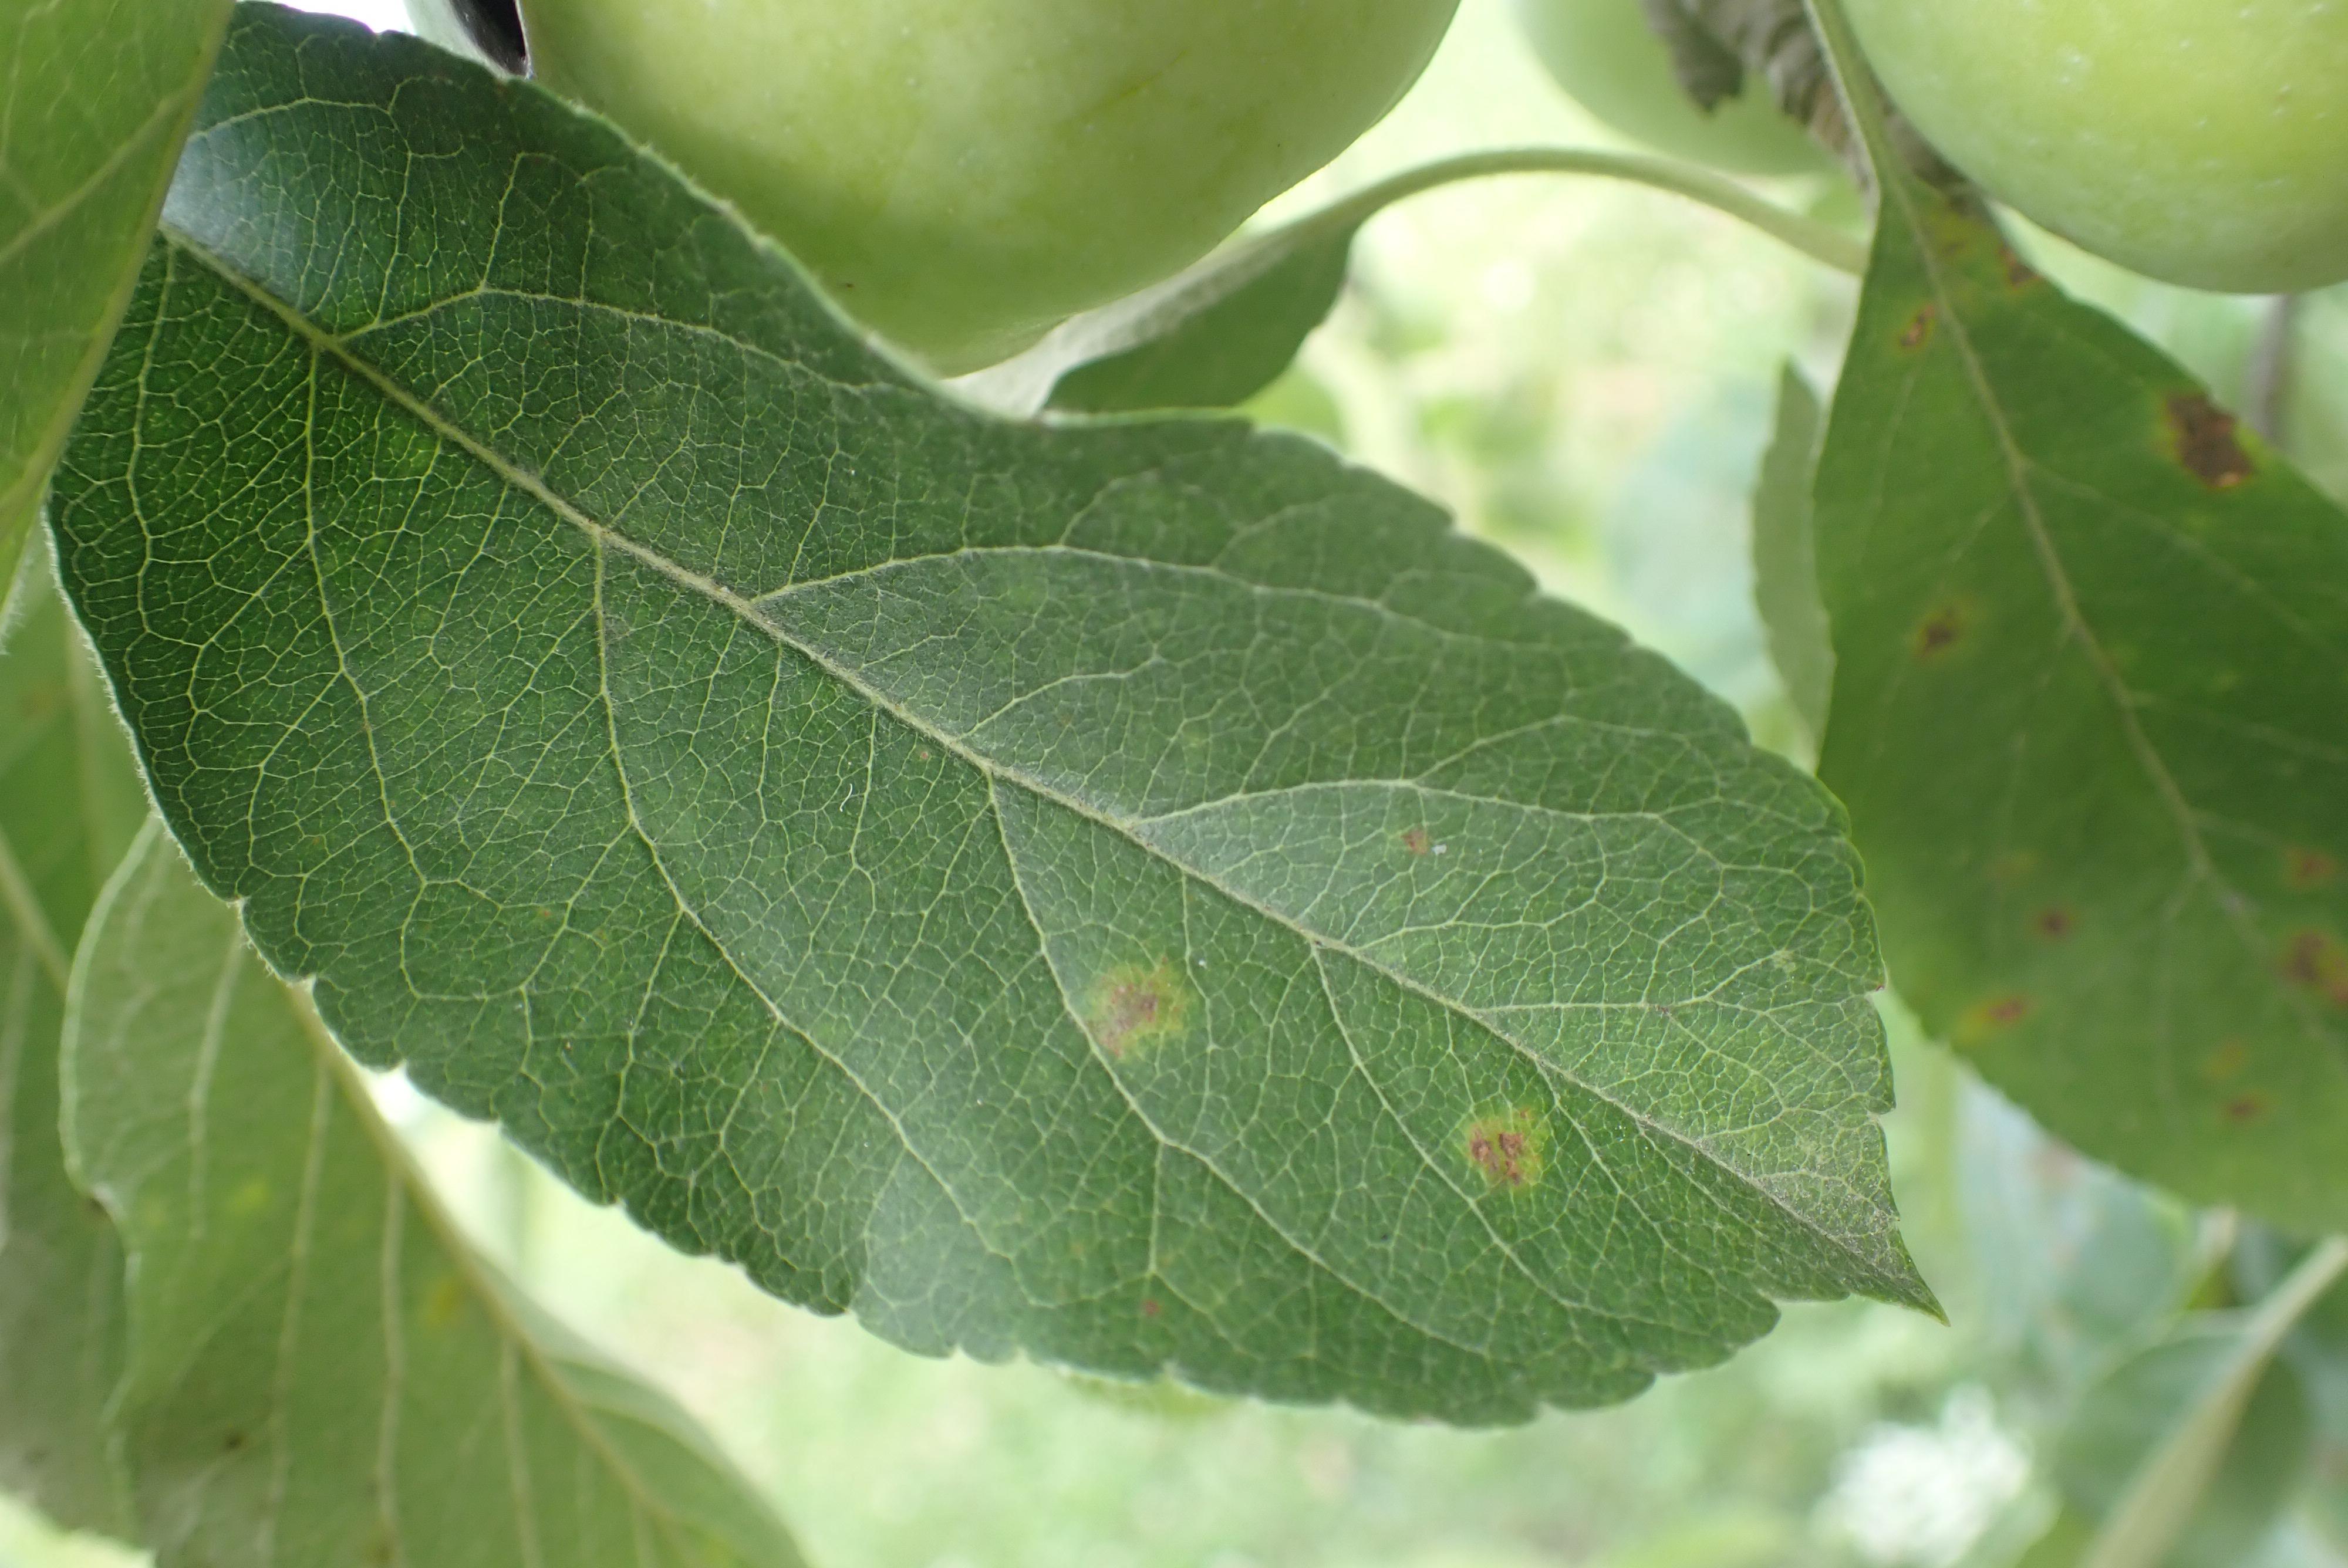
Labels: scab